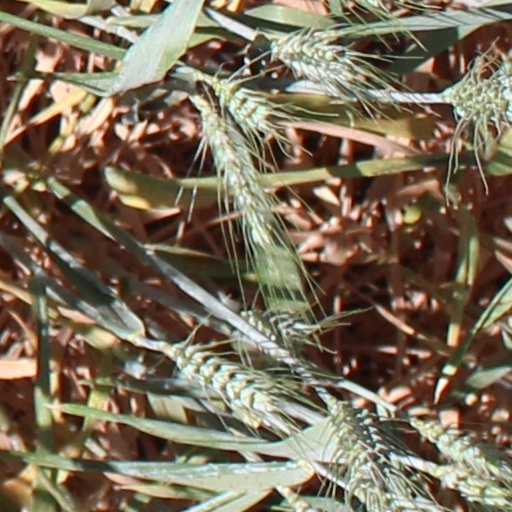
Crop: wheat